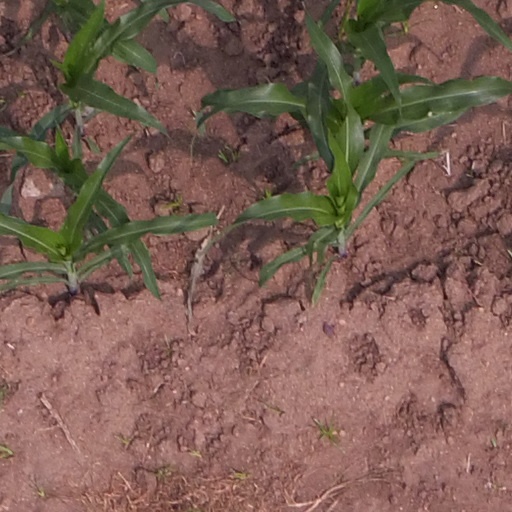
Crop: maize; corn